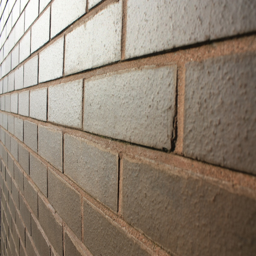
background : bricks in a wall , background